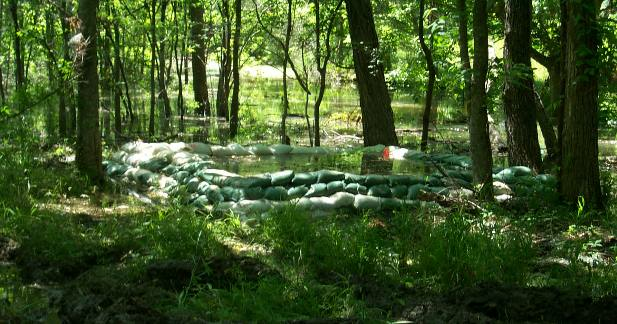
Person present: No